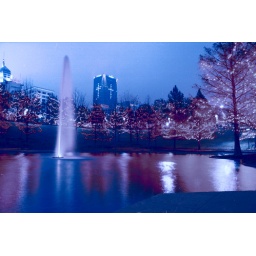
fountain with cross in silver